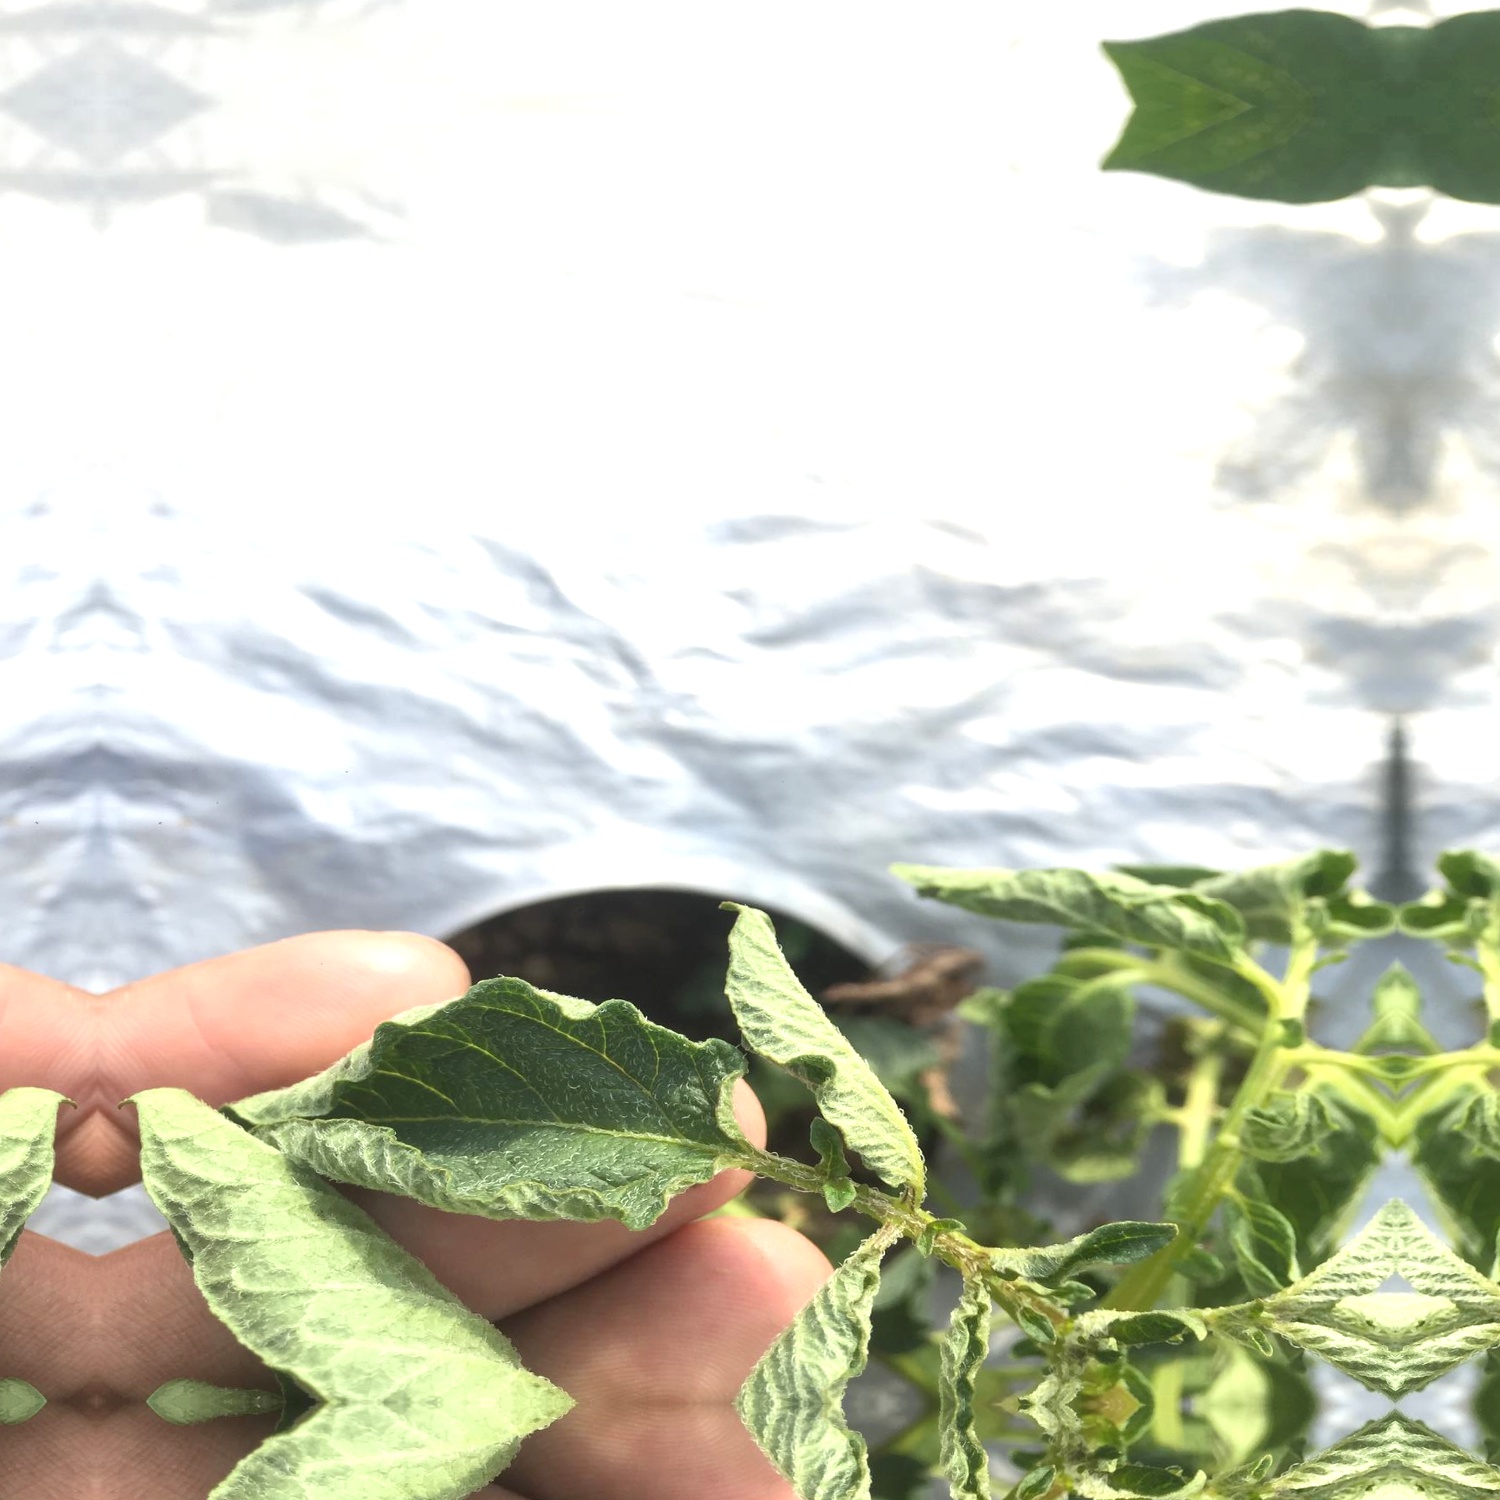
Etiqueta: Pudricion_Parda